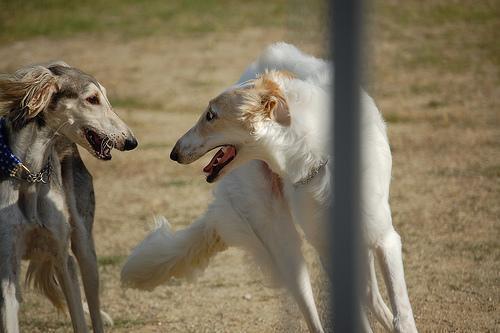
Saluki